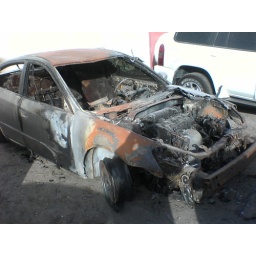
what a tragedy... this car got burned suddenly while parked under a building without a reason...